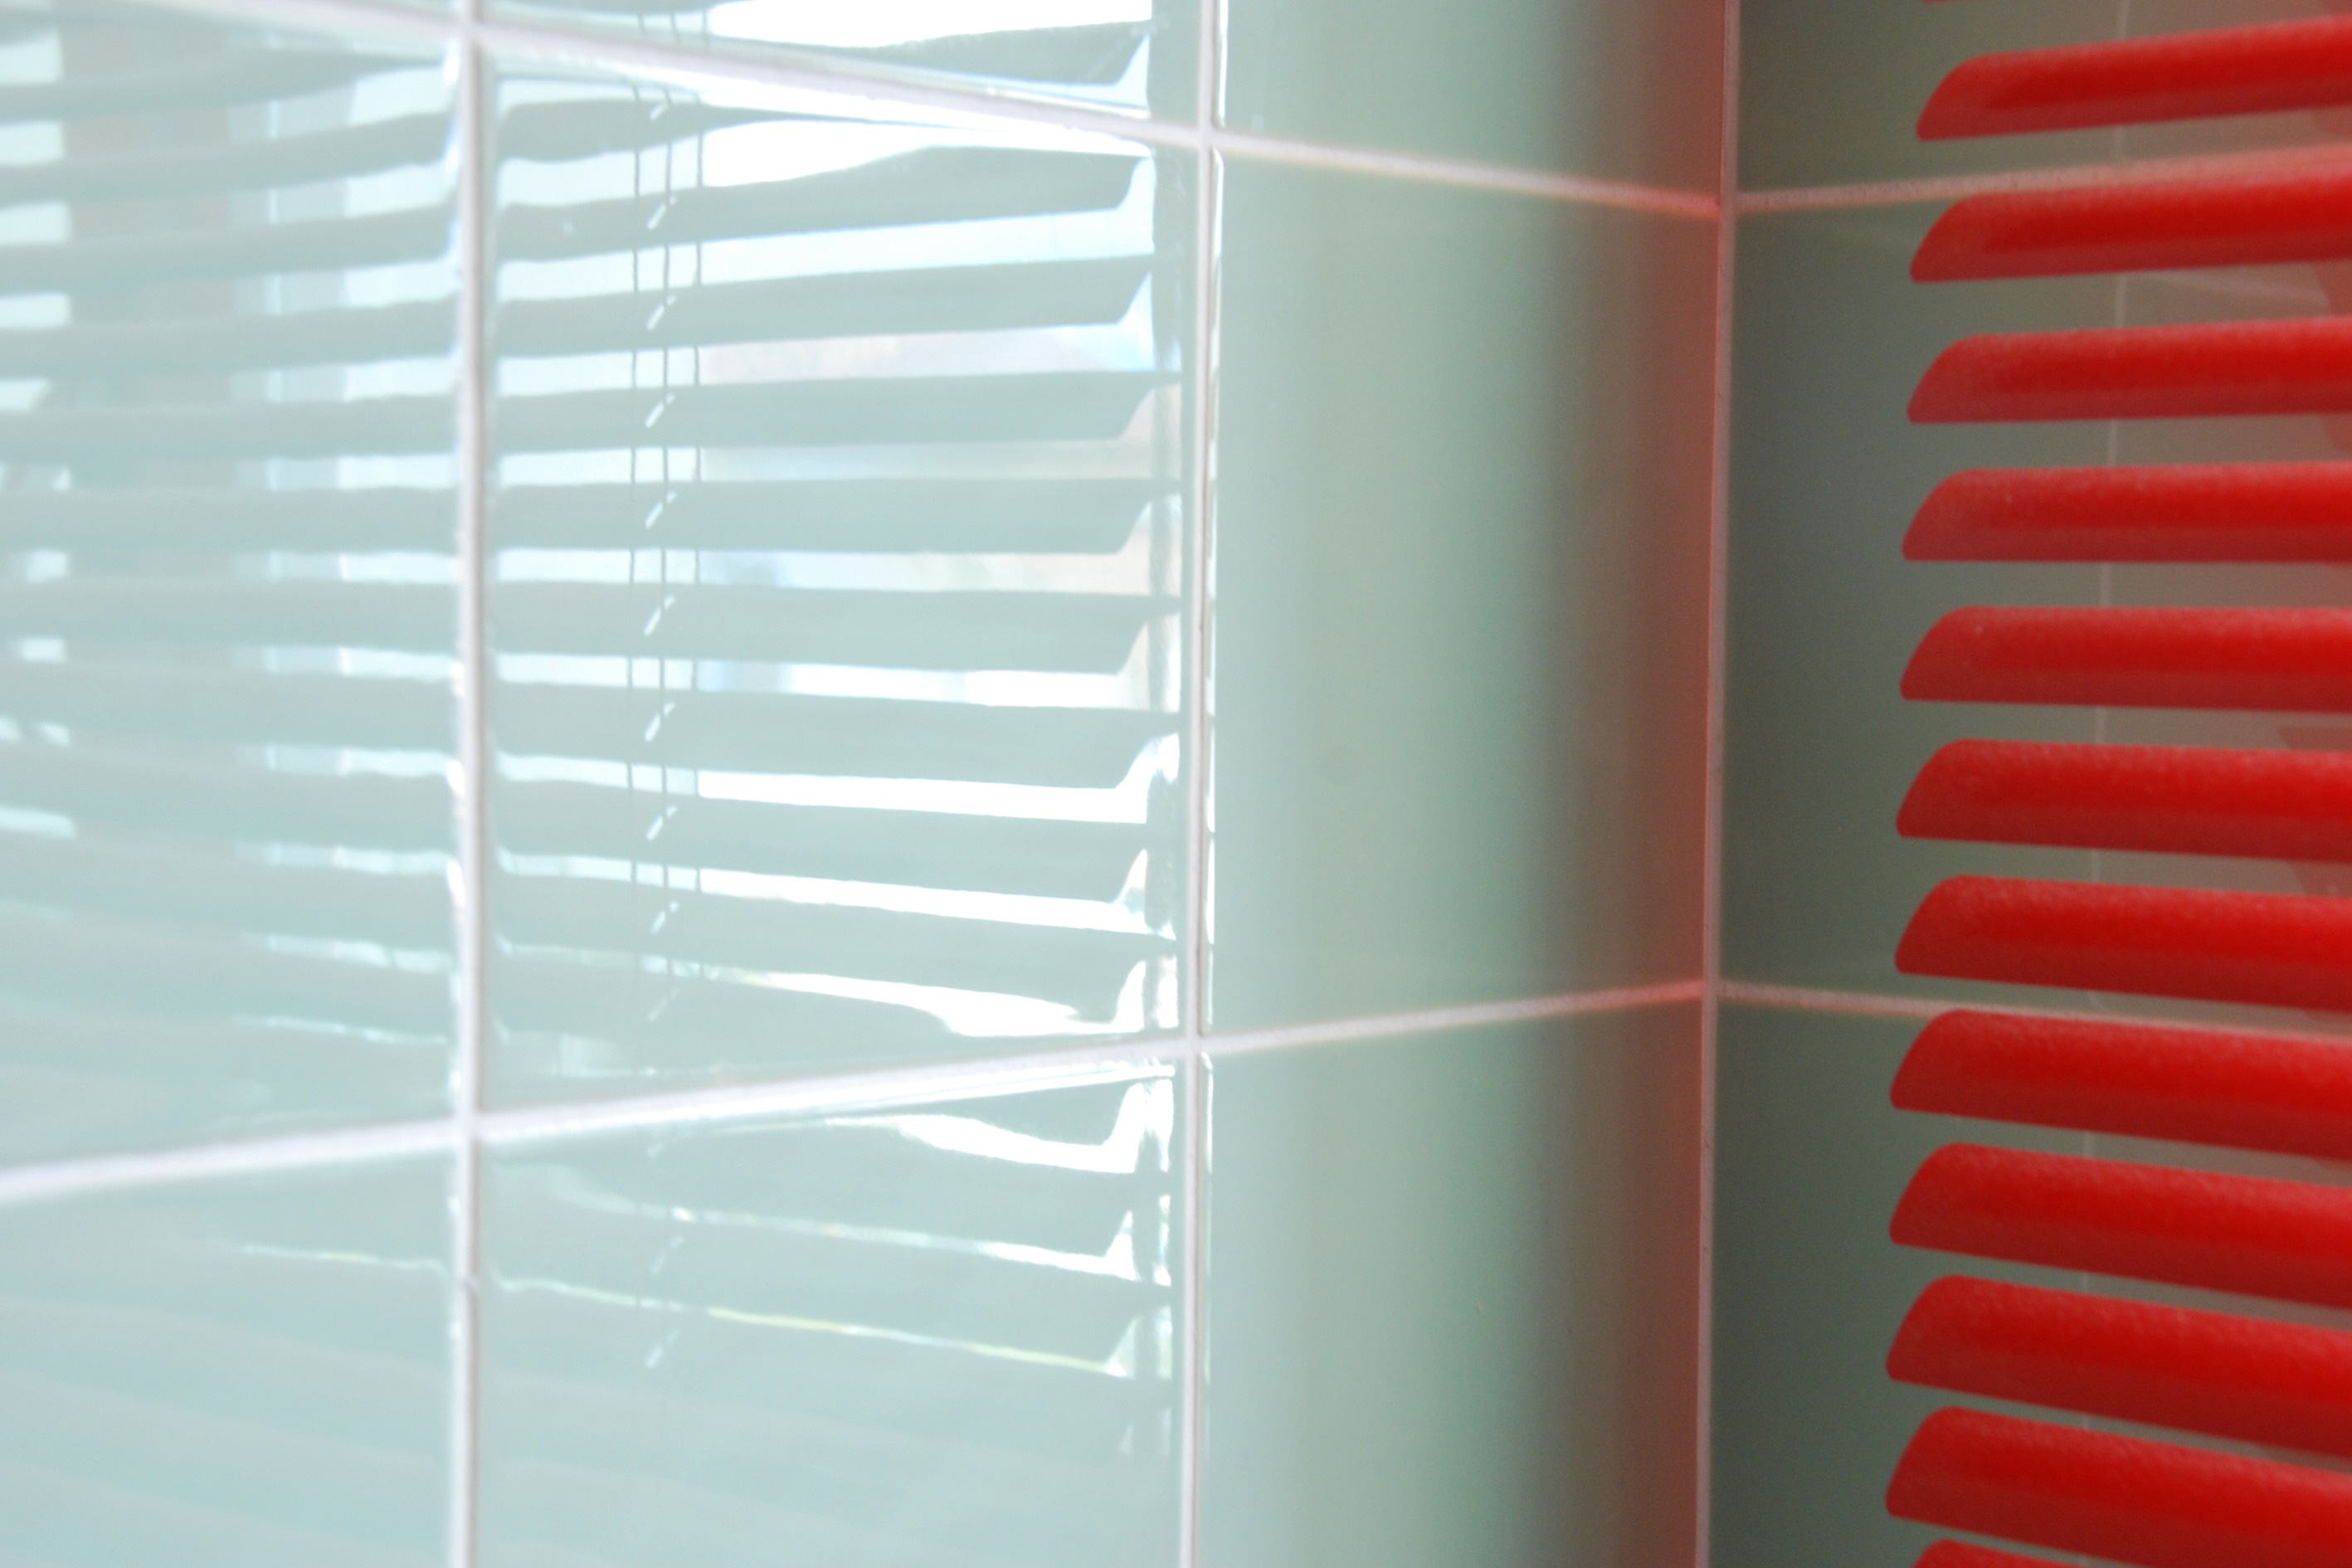
floor, window, wall, ceiling, line, store, curtain, toilet, material, interior design, bathroom, lichtspiel, reflect, window blind, flooring, platelet, window covering, window treatment